Benjamin Petit

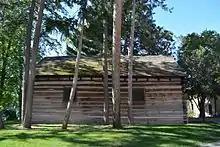
Log Chapel, Notre Dame

Father Petit was initially buried in the old cemetery at 7th Street and St. Charles Avenue in St. Louis. In 1857 Rev. Edward Sorin, C.S.C. brought Father Petit's remains to St. Mary's Lake in Indiana, where he was reinterred in Father Stephen Badin's log chapel, on the site of the present-day University of Notre Dame.